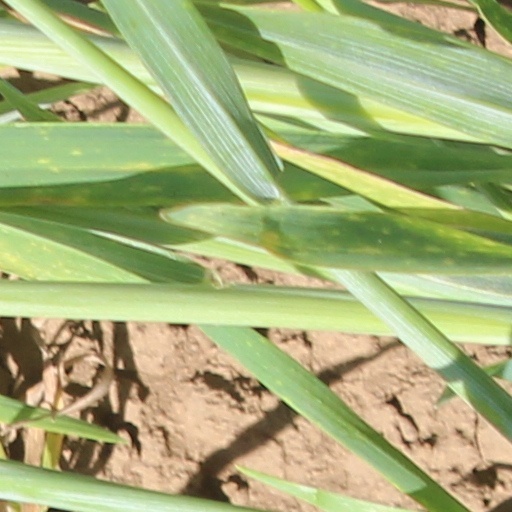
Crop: wheat